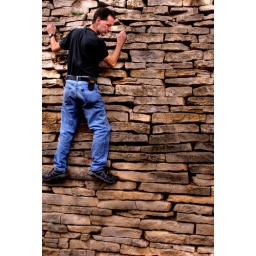
Duck from the Geek Group, climbing horizontally across a wall and in the process neglecting the sidewalk that runs alongside it.